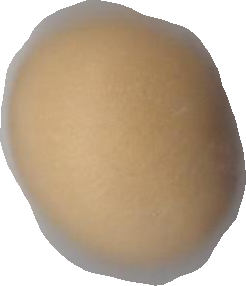
Variety: Grobogan